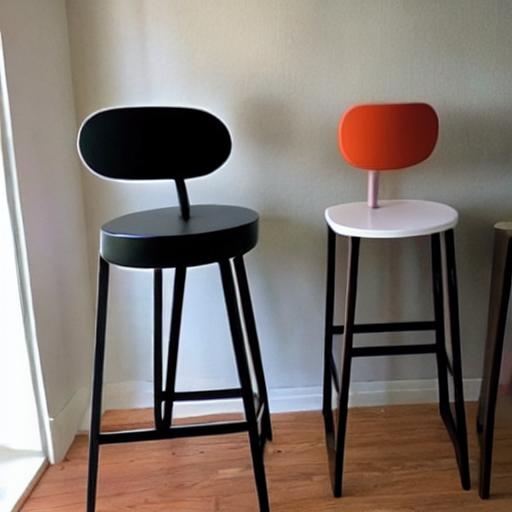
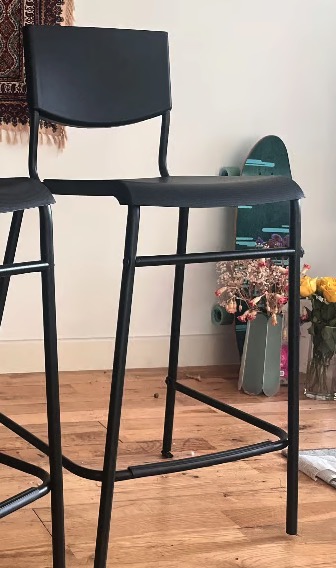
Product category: stool
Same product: no